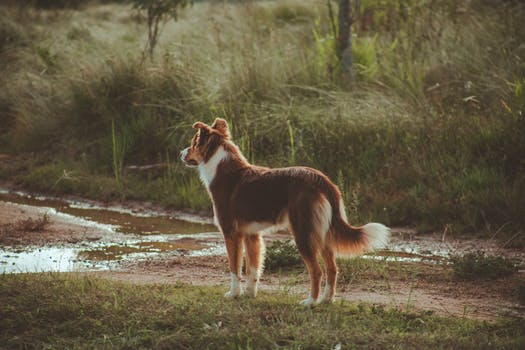
Label: No Watermark